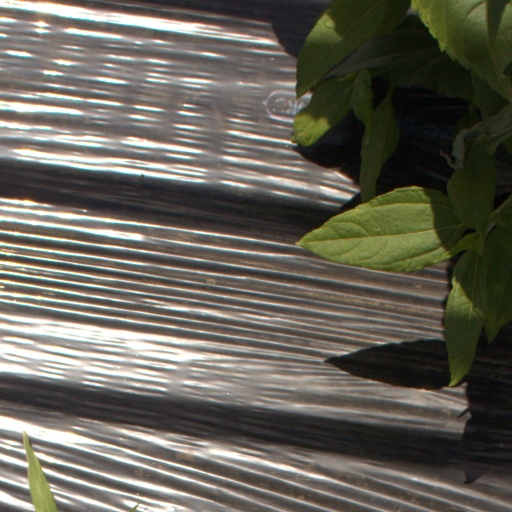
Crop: Jerusalem artichoke